Intellivision

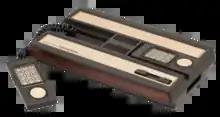
First model Intellivision (1979)

The Intellivision (a portmanteau of intelligent television) is a home video game console released by Mattel Electronics in 1979. It distinguished itself from competitors with more realistic sports and strategic games. By 1981, Mattel Electronics had close to 20% of the domestic video game market, selling more than 3.75 million consoles and 20 million cartridges through 1983. At its peak Mattel Electronics had about 1800 employees in several countries, including 110 videogame developers. In 1984, Mattel sold its video game assets to a former Mattel Electronics executive and investors, eventually becoming INTV Corporation. Game development ran from 1978 to 1990, when the Intellivision was discontinued.